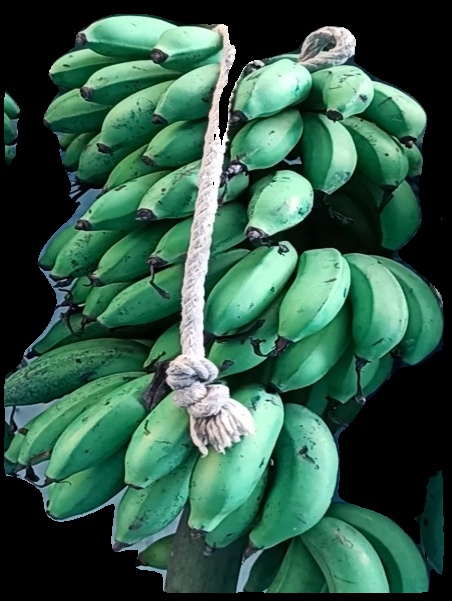
Variety: rasbale
Grade: grade2